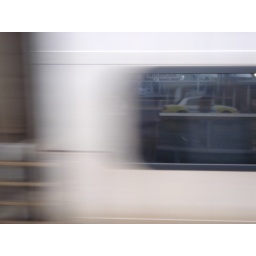
Close up of a train flying by the station, notice the taxi in the windows reflection